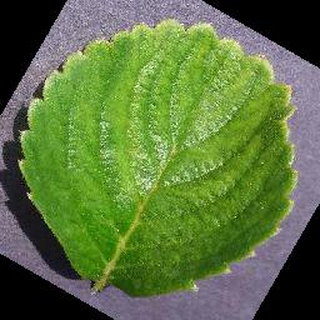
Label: healthy_strawberry